Human Giant

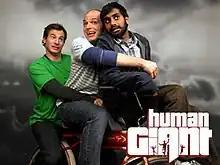
The cast of "Human Giant" (from left to right), Huebel, Scheer and Ansari

Human Giant is a sketch comedy show starring writer/performers Aziz Ansari, Rob Huebel, and Paul Scheer, and directed primarily by Jason Woliner. The show ran for two seasons on MTV. In 2008, the group was offered a third season and was reportedly developing a feature film with Red Hour Productions, but these projects did not transpire due to Ansari's commitments to starring in the NBC show "Parks and Recreation". In 2010, Ansari, Huebel and Scheer reunited to do a skit for the 2010 MTV Movie Awards.